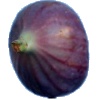
Label: Fig 1